2005–06 Yeovil Town F.C. season

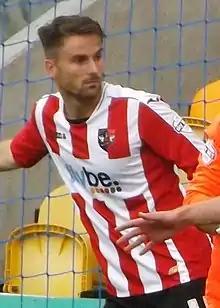
Arron Davies made his Welsh international debut at the end of the season.

After a sluggish start to the season, Yeovil's form recovered even after the departure of manager Gary Johnson in September, and confirmed their League One safety with one match to spare. In the league the team won 8 matches, drew 8 and lost 7 at home, compared to winning 7, drawing 3 and losing 13 away from home. Matt Harrold and Nathan Jones recorded the highest number of appearances during the season, appearing in 48 of Yeovil's 51 matches. Phil Jevons was Yeovil's top scorer for the second season in succession with 16 goals each, with 15 those coming in the league.